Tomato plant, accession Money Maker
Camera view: horizontal (90 deg, fisheye); turntable rotation: 0 degrees
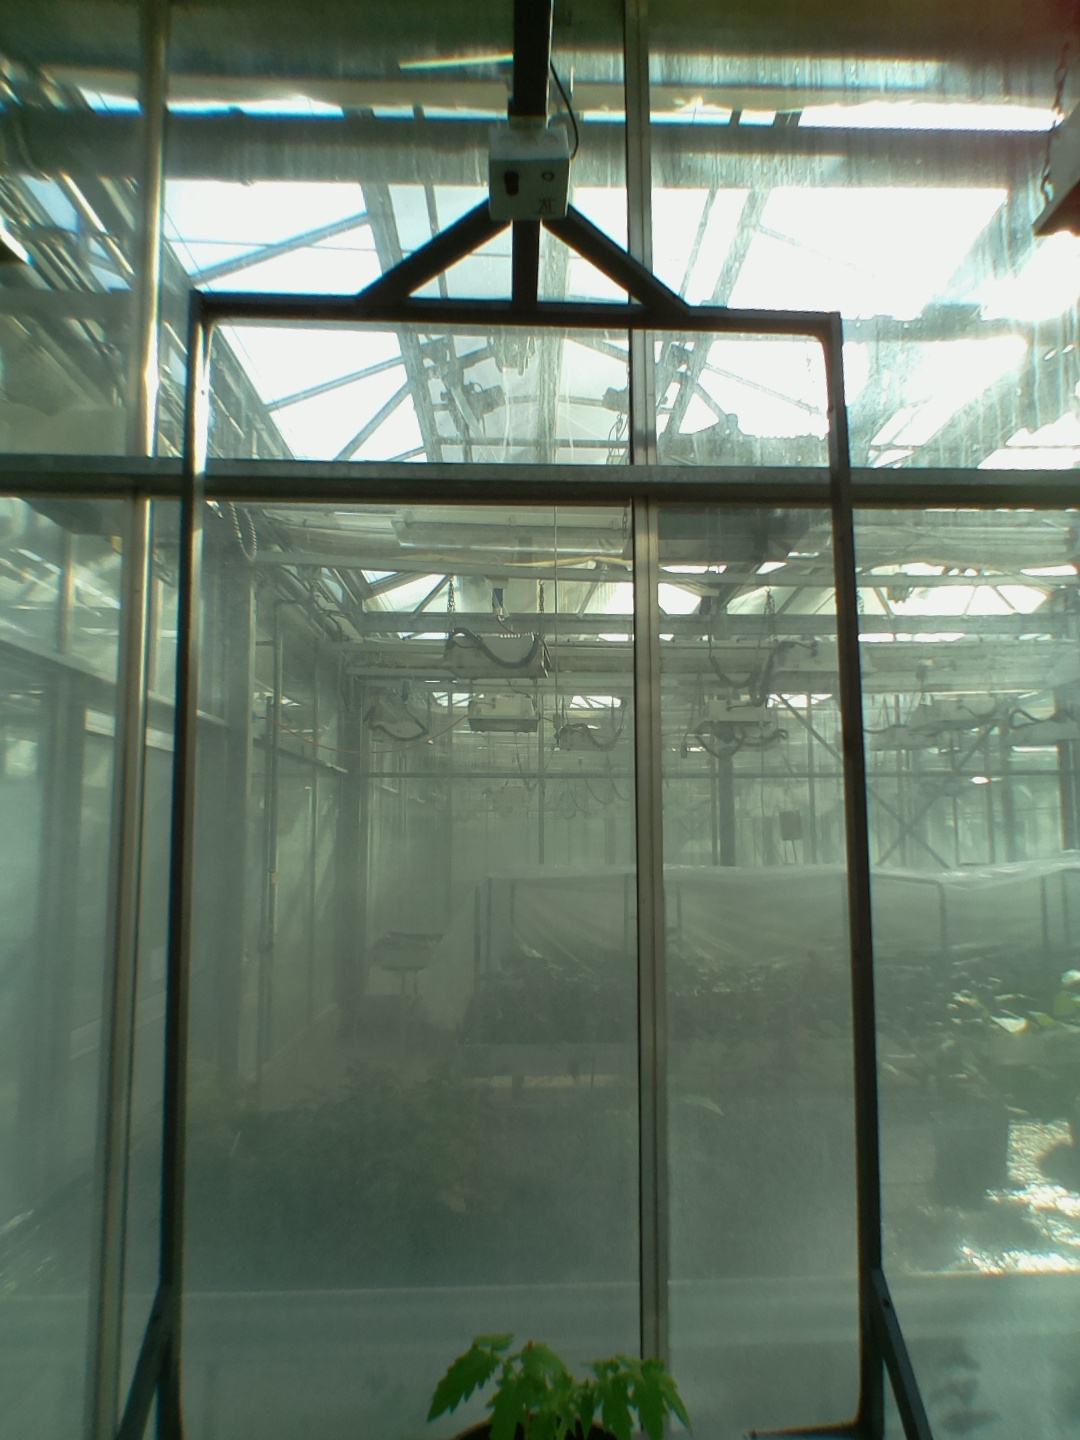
BBCH growth stage 13: 6 of true leaves visible